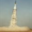
Label: rocket